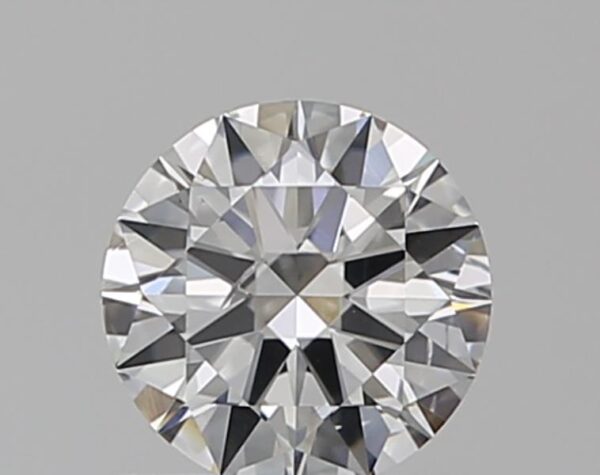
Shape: round
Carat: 0.51
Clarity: SI2
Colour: F
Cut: EX
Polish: EX
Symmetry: EX
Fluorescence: N
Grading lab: GIA
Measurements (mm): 5.21 x 5.23 x 3.07